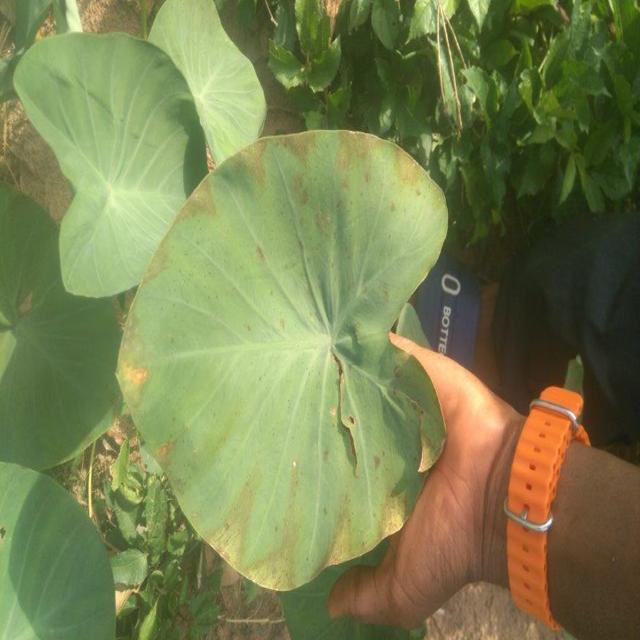
Label: Mid_Blight